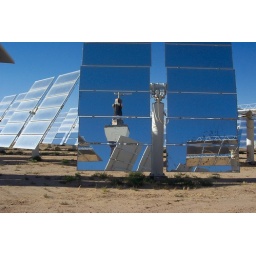
the tower reflectied in a mirror